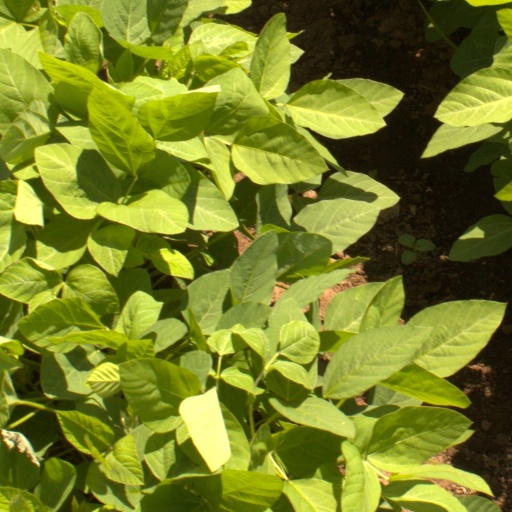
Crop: soybean